Multicellular thunderstorm

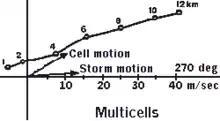
Typical multicellular thunderstorm hodograph.

The formation of multicellular thunderstorms imply that the updraft in the mother thunderstorm is offset from its downdraft. New cells usually form in the upwind (usually western or southwestern) part of the storm where the downdrafts of the mature cells meet the environmental wind, lifting air parcels and triggering new convection. The mature cells are thus usually in the center of the storm, and dissipating cells are usually in the downwind (usually eastern or northeastern) part of the storm.